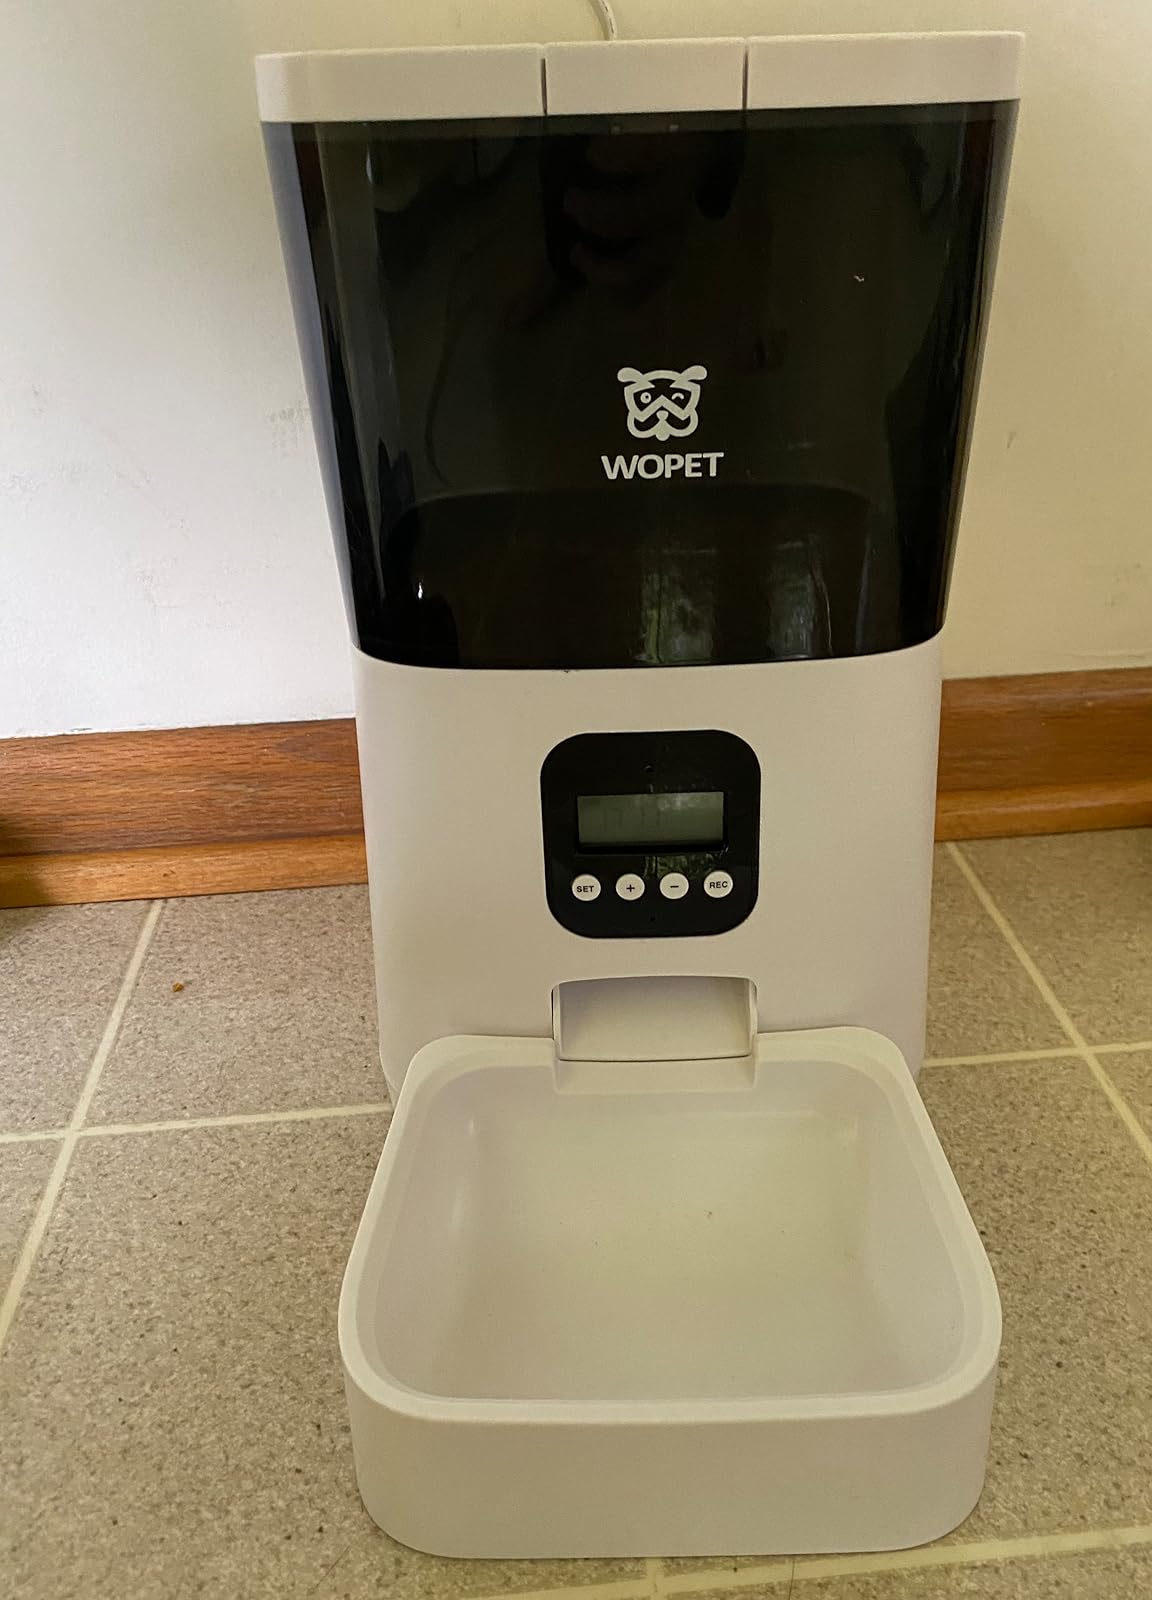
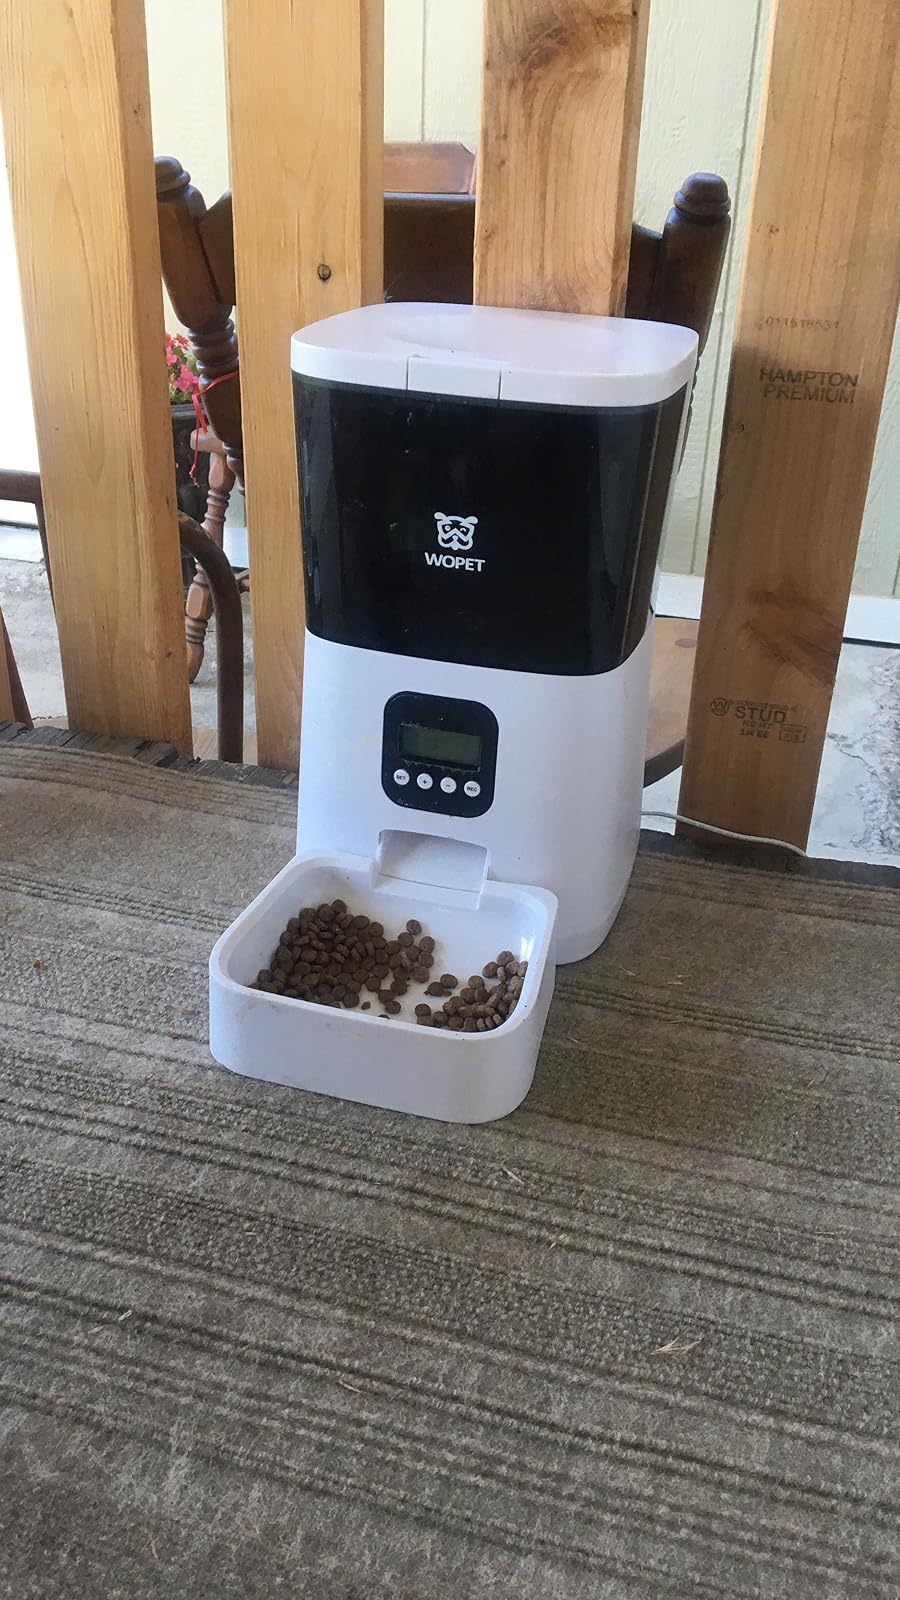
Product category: items_feeder
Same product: yes